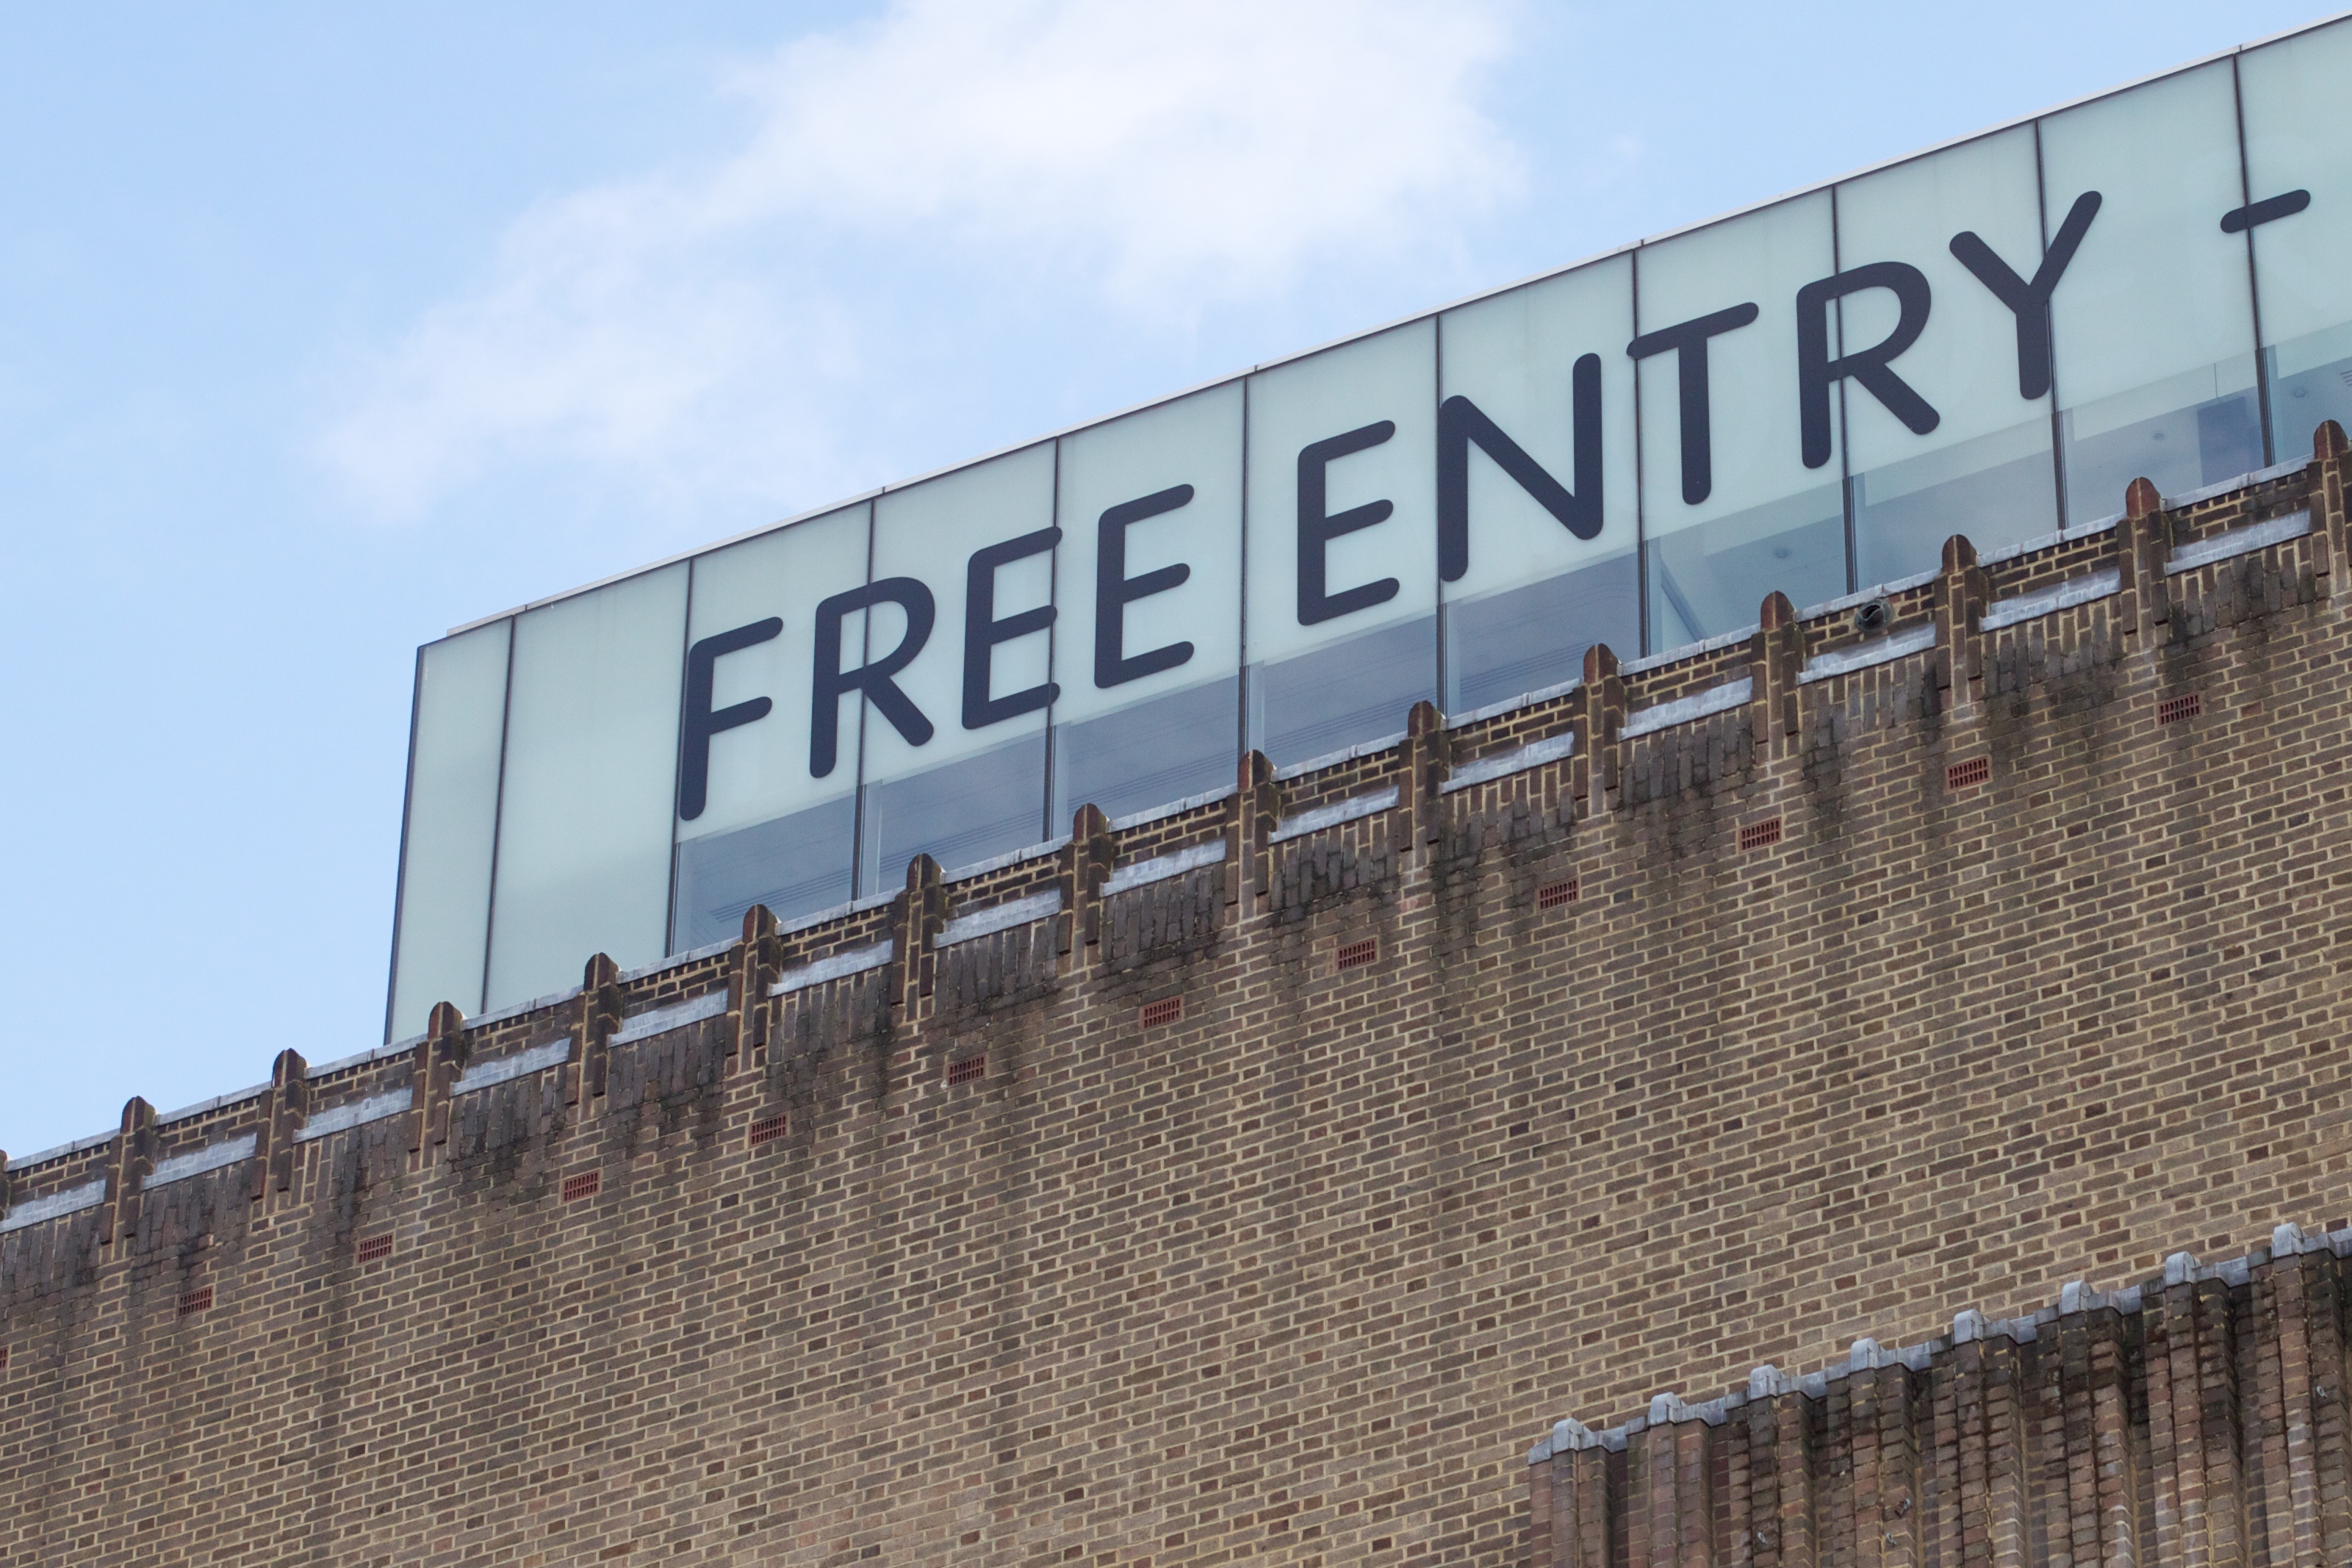
advertising, transport, sign, facade, signage, stadium, arena, sport venue